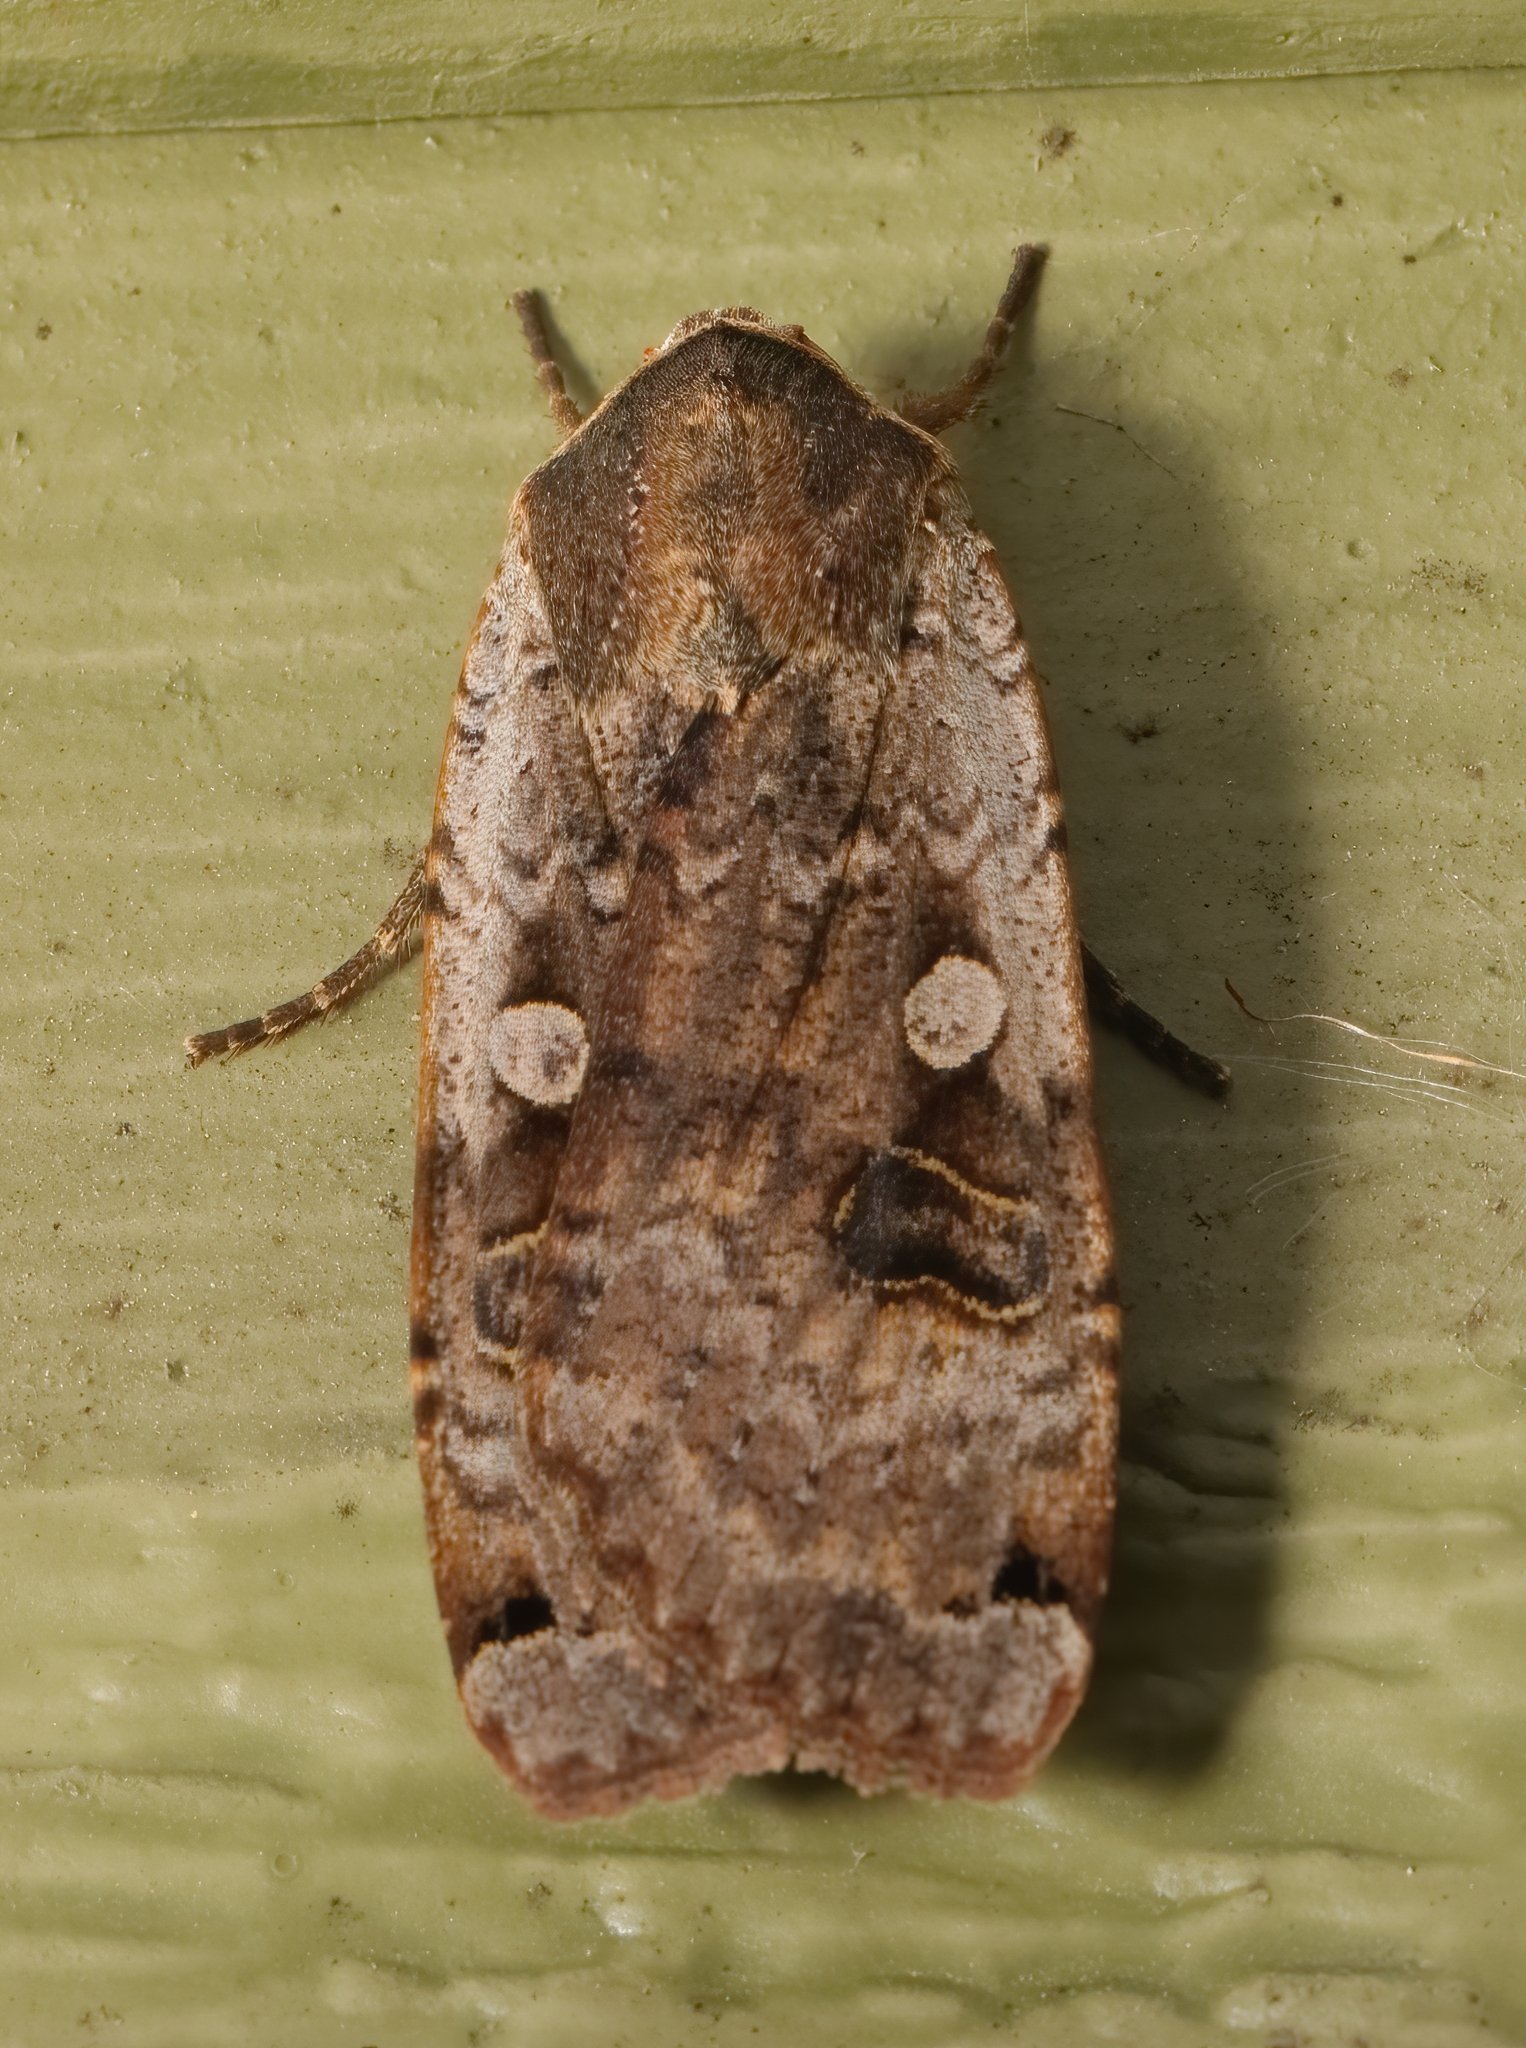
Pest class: cutworms